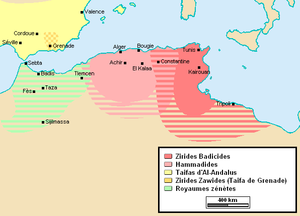
Le territoire ziride après la sécession des Hammadides et l'établissement de l'Emirat zawide de Grenade
La Kabylie est une région historique située dans le Nord de l'Algérie, à l'est d'Alger.
Les Zirides sont une dynastie berbère sanhajienne qui régna dans l'est de l'Afrique du Nord, originaire du Maghreb central, ils contrôlent épisodiquement une grande partie du Maghreb entre 972 et 1014 et vont régner sur l'Ifriqiya jusqu'en 1148.
Les Zénètes sont un ensemble de tribus berbères qui habite dans l'Antiquité une zone s'étendant de l'ouest de l'Égypte jusqu'au Maroc, au côté des Sanhadjas et des Masmoudas. Leur mode de vie était principalement nomade ou semi-nomade. Ils sont à l'origine de nombreuses dynasties au Maghreb, tels que les Mérinides, les Zianides, les Ifrenides, ou les Wattassides.